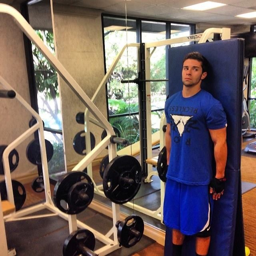
hide n seek in the gym